Tuba Man

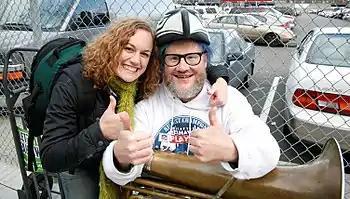
McMichael (at right, in 2006)

Edward Scott McMichael (March 15, 1955 – November 3, 2008), also known as the Tuba Man, was an American tubist who became well known in Seattle for street performing outside the city's various sports and performing arts venues during the 1990s and 2000s. McMichael played outside the Kingdome, KeyArena, McCaw Hall, Safeco Field, and Qwest Field, among other venues.